Janda Baik

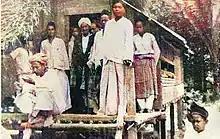
Villagers in front of Janda Baik's first mosque, in 1933. Haji Yasir (in black) was one of the three original settlers of the village.

Before Janda Baik was founded in 1930, the area was primarily inhabited by Orang Asli tribes. The village was founded when some residents moved from Bentong to an area with a higher elevation due to the 1926 floods that affected Bentong and other low elevation areas. The earliest founders for this village are Haji Deris, Haji Kadir, and Haji Yasir, who built a hut and stayed in the area for almost a week before others start to populate the area. The village was originally given the name Kampung Tiga Haji to refer to the three early settlers.